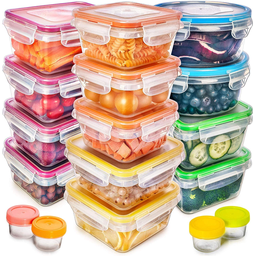
Label: plastic